Sophia Julia Douglas

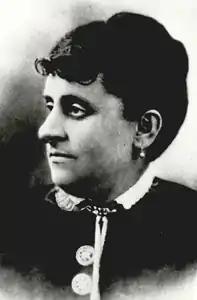

Sophia Julia Coleman Douglas (1851–1902) was the founder and first president of the Federation of Women's Clubs for Oklahoma and Indian Territories. She served as principal of Oklahoma City High School before statehood.